Shandi Finnessey

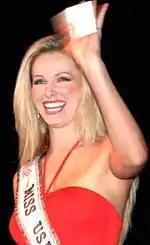
Miss USA 2004 Shandi Finnessey waves to the crowd during a July Fourth USO show at Camp Casey.

Finnessey first competed in the Miss Missouri USA 2000 pageant in 1999 where, as Miss Saint Louis County in her senior year of college, she finished first runner-up to Denette Roderick. She competed again in the following year (2000) and placed second runner-up behind first runner-up Melana Scantlin and winner Larissa Meek in the Miss Missouri USA 2001 event.